History of economic thought

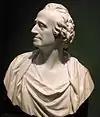
Adam Smith (1723–1790), father of modern political economy

Adam Smith (1723–1790) is popularly seen as the father of modern political economy. His 1776 publication "An Inquiry Into the Nature and Causes of the Wealth of Nations" happened to coincide not only with the American Revolution, shortly before the Europe-wide upheavals of the French Revolution, but also the dawn of a new industrial revolution that allowed more wealth to be created on a larger scale than ever before.